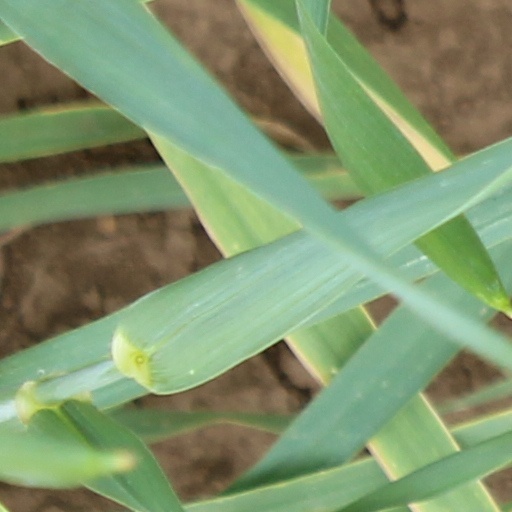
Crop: wheat